Yue Fei

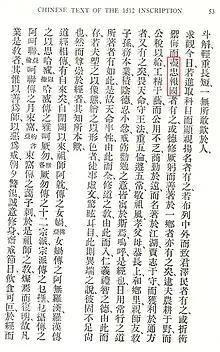
Portion of the stele mentioning the tattoo

The common legend of Yue receiving the tattoo from his mother first appeared in "Shuo Yue Quanzhuan," a historical novel. In chapter 21 titled "By a pretext Wang Zuo swore brotherhood, by tattoos Lady Yue instructed her son", Yue denounces the pirate chief Yang Yao and passes on a chance to become a general in his army. Yue Fei's mother then tells her son, "I, your mother, saw that you did not accept recruitment of the rebellious traitor, and that you willingly endure poverty and are not tempted by wealth and status ... But I fear that after my death, there may be some unworthy creature who will entice you ... For these reason ... I want to tattoo on your back the four characters 'Utmost', 'Loyalty', 'Serve' and 'Nation' ... The Lady picked up the brush and wrote out on his spine the four characters for 'serving the nation with the utmost loyalty' ... she bit her teeth, and started pricking. Having finished, she painted the characters with ink mixed with vinegar so that the colour would never fade."